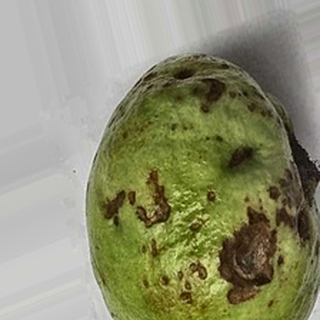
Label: guava_anthracnose